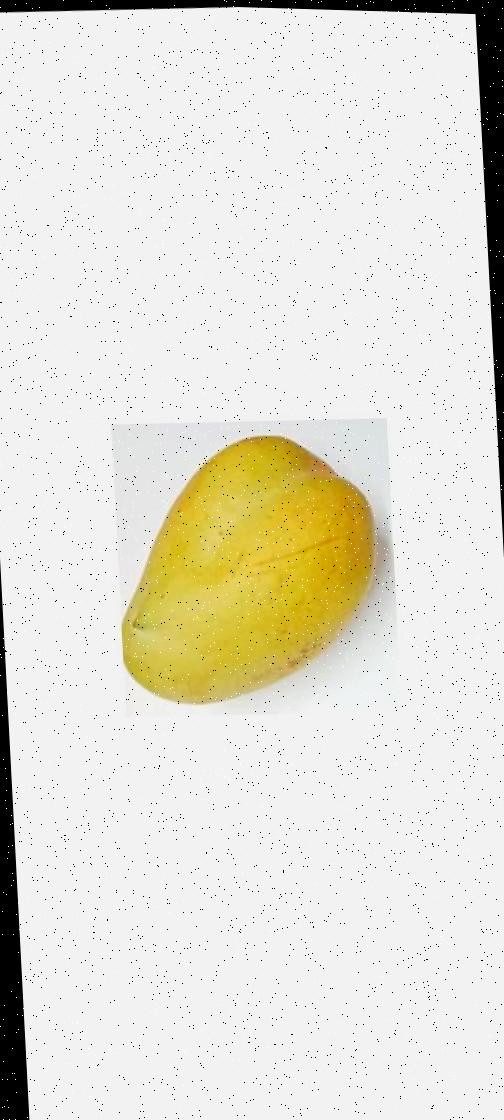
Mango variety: Bari-11